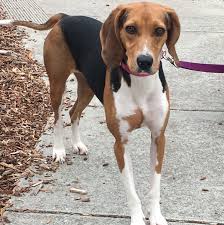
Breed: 216-n000063-Walker_hound